Friedrich Traugott Friedemann

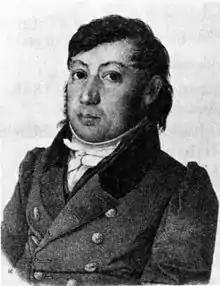
Friedrich Traugott Friedemann (1793–1853)

Friedrich Traugott Friedemann (31 March 1793, in Stolpen – 2 May 1853, in Idstein) was a German educator, philologist and archivist.